Richard Moll

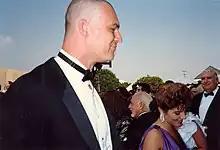
Moll at the 39th Emmy Awards in 1987

In "Super Password", Moll appeared with Judy Norton Taylor, Nancy Lane, Markie Post, Gloria Loring, Florence Halop, Debra Maffett, Elaine Joyce, and Kim Morgan Greene, with Bert Convy as the game show's host from 1984 to 1987.